Answer in natural language. Consider the 3D positions of the objects in the scene and not just the 2D positions in the image. Is the centerpoint of  black wooden shelving unit at a higher height than bluegrey rectangular table? Choose between the following options: yes or no
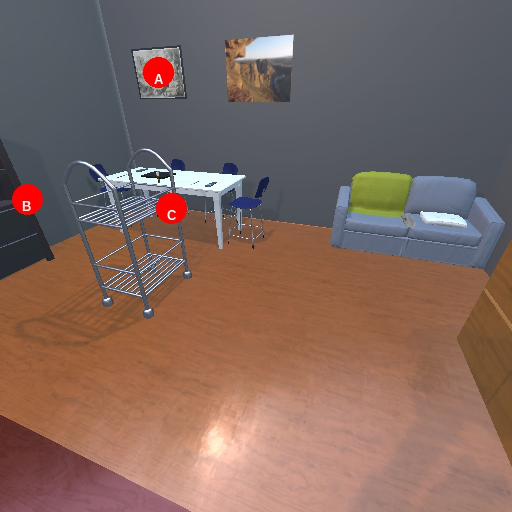
<answer>no</answer>